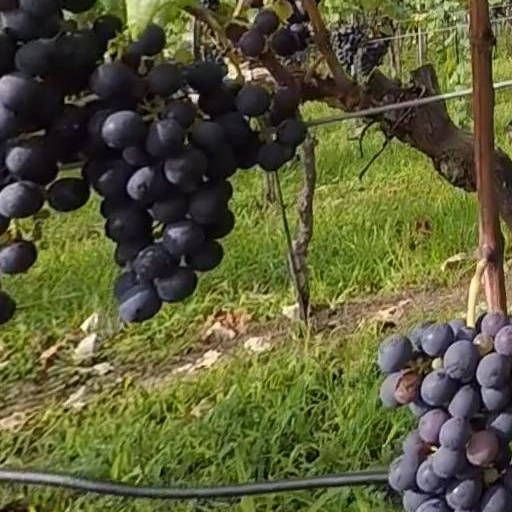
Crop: grape